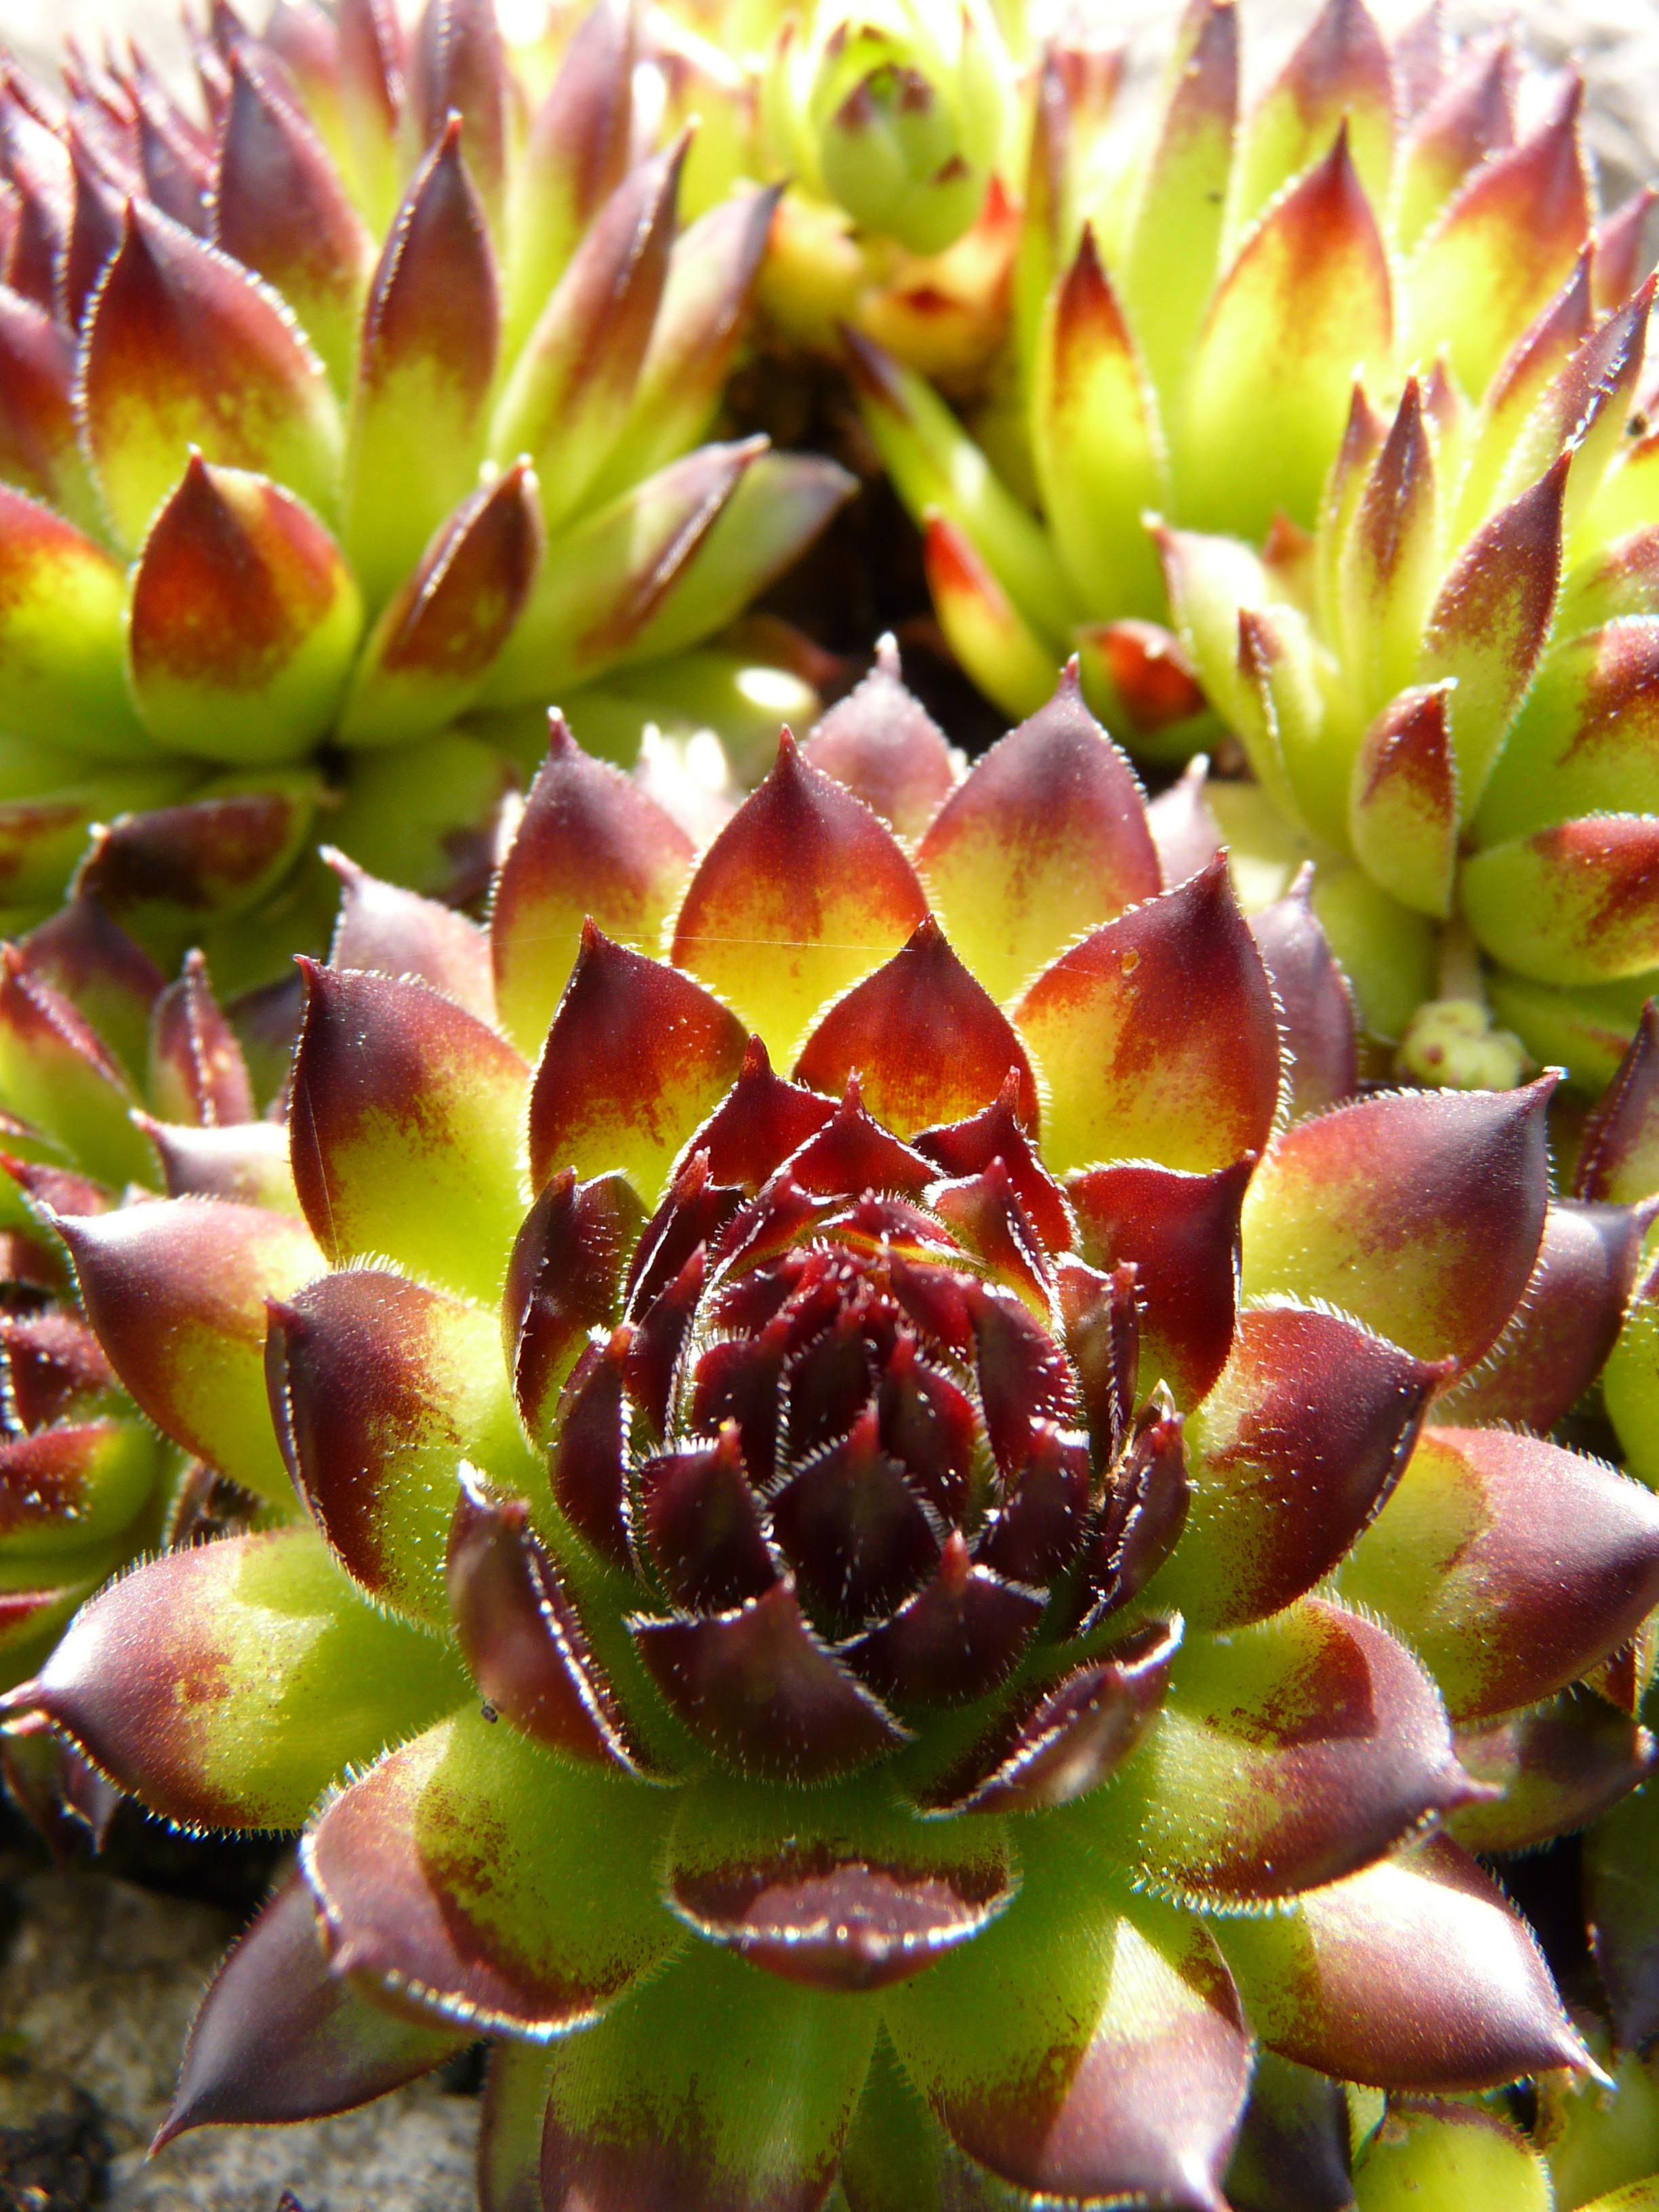
light, plant, flower, petal, succulent, cool image, i, pointed, back light, rosette, succulent plant, thick sheet greenhouse, fresh green, houseleek, saxifrage, roof houseleek, ordinary house turmeric, real houseleek, pointy red, plant stem, alpine houseleek